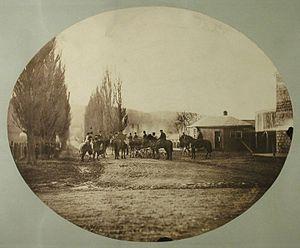
Photographie, Le Montreal Hunt Club au chemin Mile End, près de Montréal, QC, 1859, Sels d'argent sur papier monté sur carton - Papier albuminé - 27.9 x 35.6 cm
Le Mile End est un quartier de la ville de Montréal, Québec, Canada. Il est un des six quartiers de référence de l'arrondissement Le Plateau-Mont-Royal.